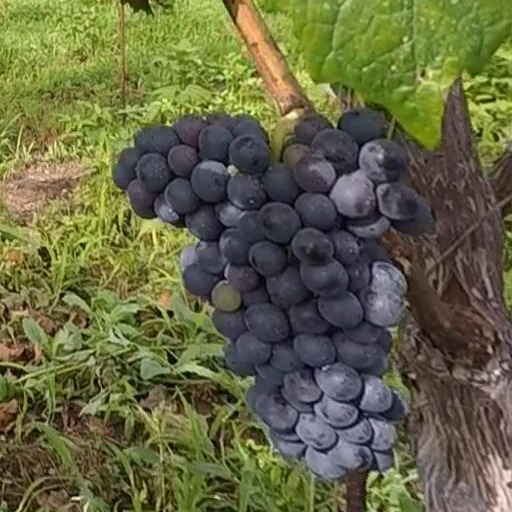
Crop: grape